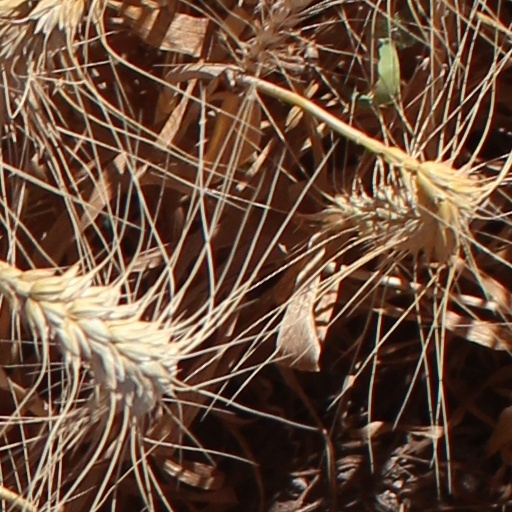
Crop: wheat